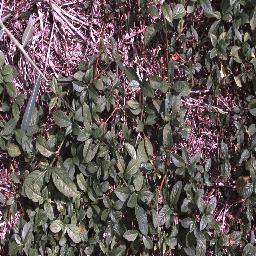
Label: negative